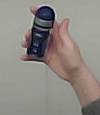
Product: nivea_rollon